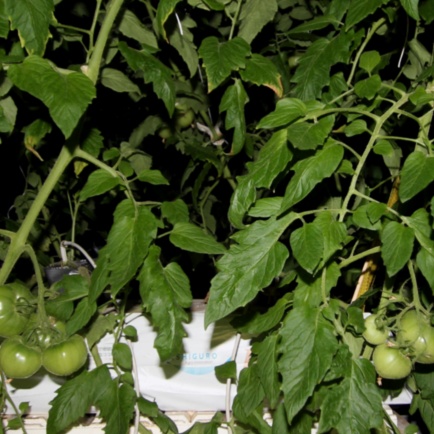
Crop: tomato